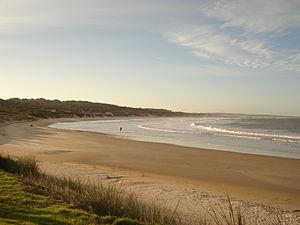
Le parc national de Santa Teresa est un parc national d'Uruguay, situé dans le département de Rocha, le long de la côte atlantique, au nord de la ville Punta del Diablo. Il a été créé le 26 décembre 1927.